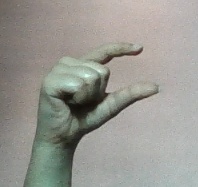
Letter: dal